University of Manchester

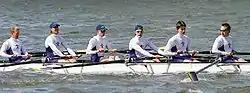
The Manchester University Boat Club is one of many Athletic Union clubs.

According to the 2020 Graduate Market Review published by High Fliers, Manchester is the most targeted university by the top 100 graduate employers in the UK.